Notre Dame Stadium

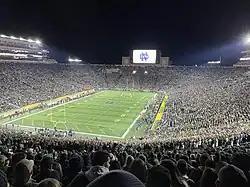
Notre Dame Stadium night game in October 2021

Notre Dame Stadium is an outdoor football stadium in Notre Dame, Indiana, the home field of the University of Notre Dame Fighting Irish football team.